2025 FIFA Club World Cup final

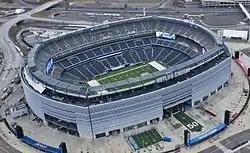
Aerial image of a large American football stadium with three tiers of stands and no roof; the stands are empty and several pieces of equipment are parked around its exterior.

The host venue for the final was MetLife Stadium in East Rutherford, New Jersey, west of New York City. FIFA announced the final's host venue on September 28, 2024. MetLife Stadium is also scheduled to host the FIFA World Cup final in July 2026. The stadium had primarily been used by the New York Giants and New York Jets of the National Football League (NFL) since it opened in 2009. It had a listed capacity of 82,500 seats and previously hosted Super Bowl XLVIII in 2014 and the Copa América Centenario final in 2016.